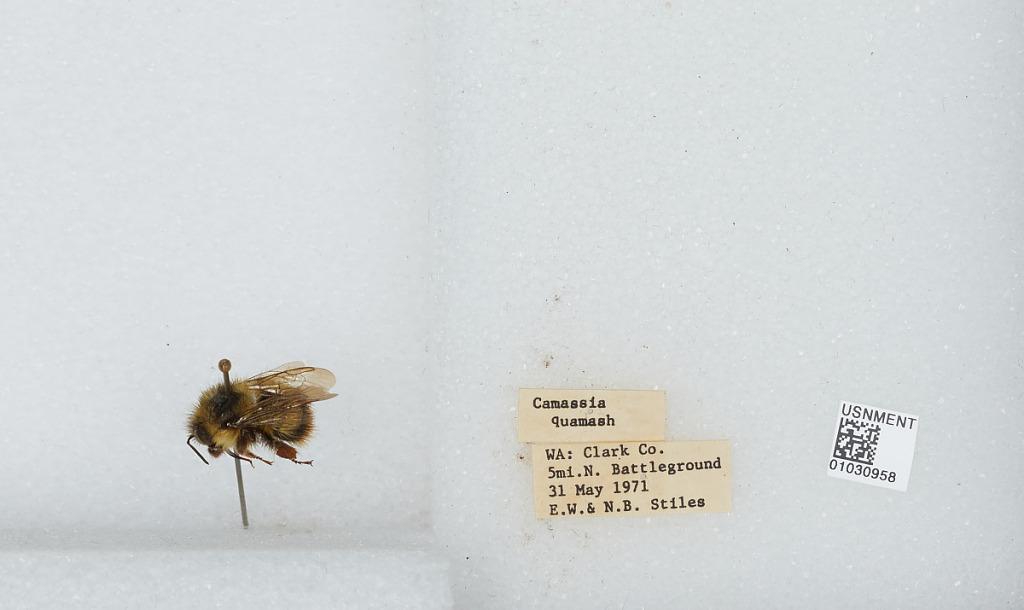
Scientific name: Bombus (Pyrobombus) mixtus Cresson
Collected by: E. Stiles & N. Stiles
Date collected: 1971-5-31
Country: United States
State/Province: Washington
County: Clark
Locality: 5 miles north of Battle Ground
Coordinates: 45.8653, -122.52